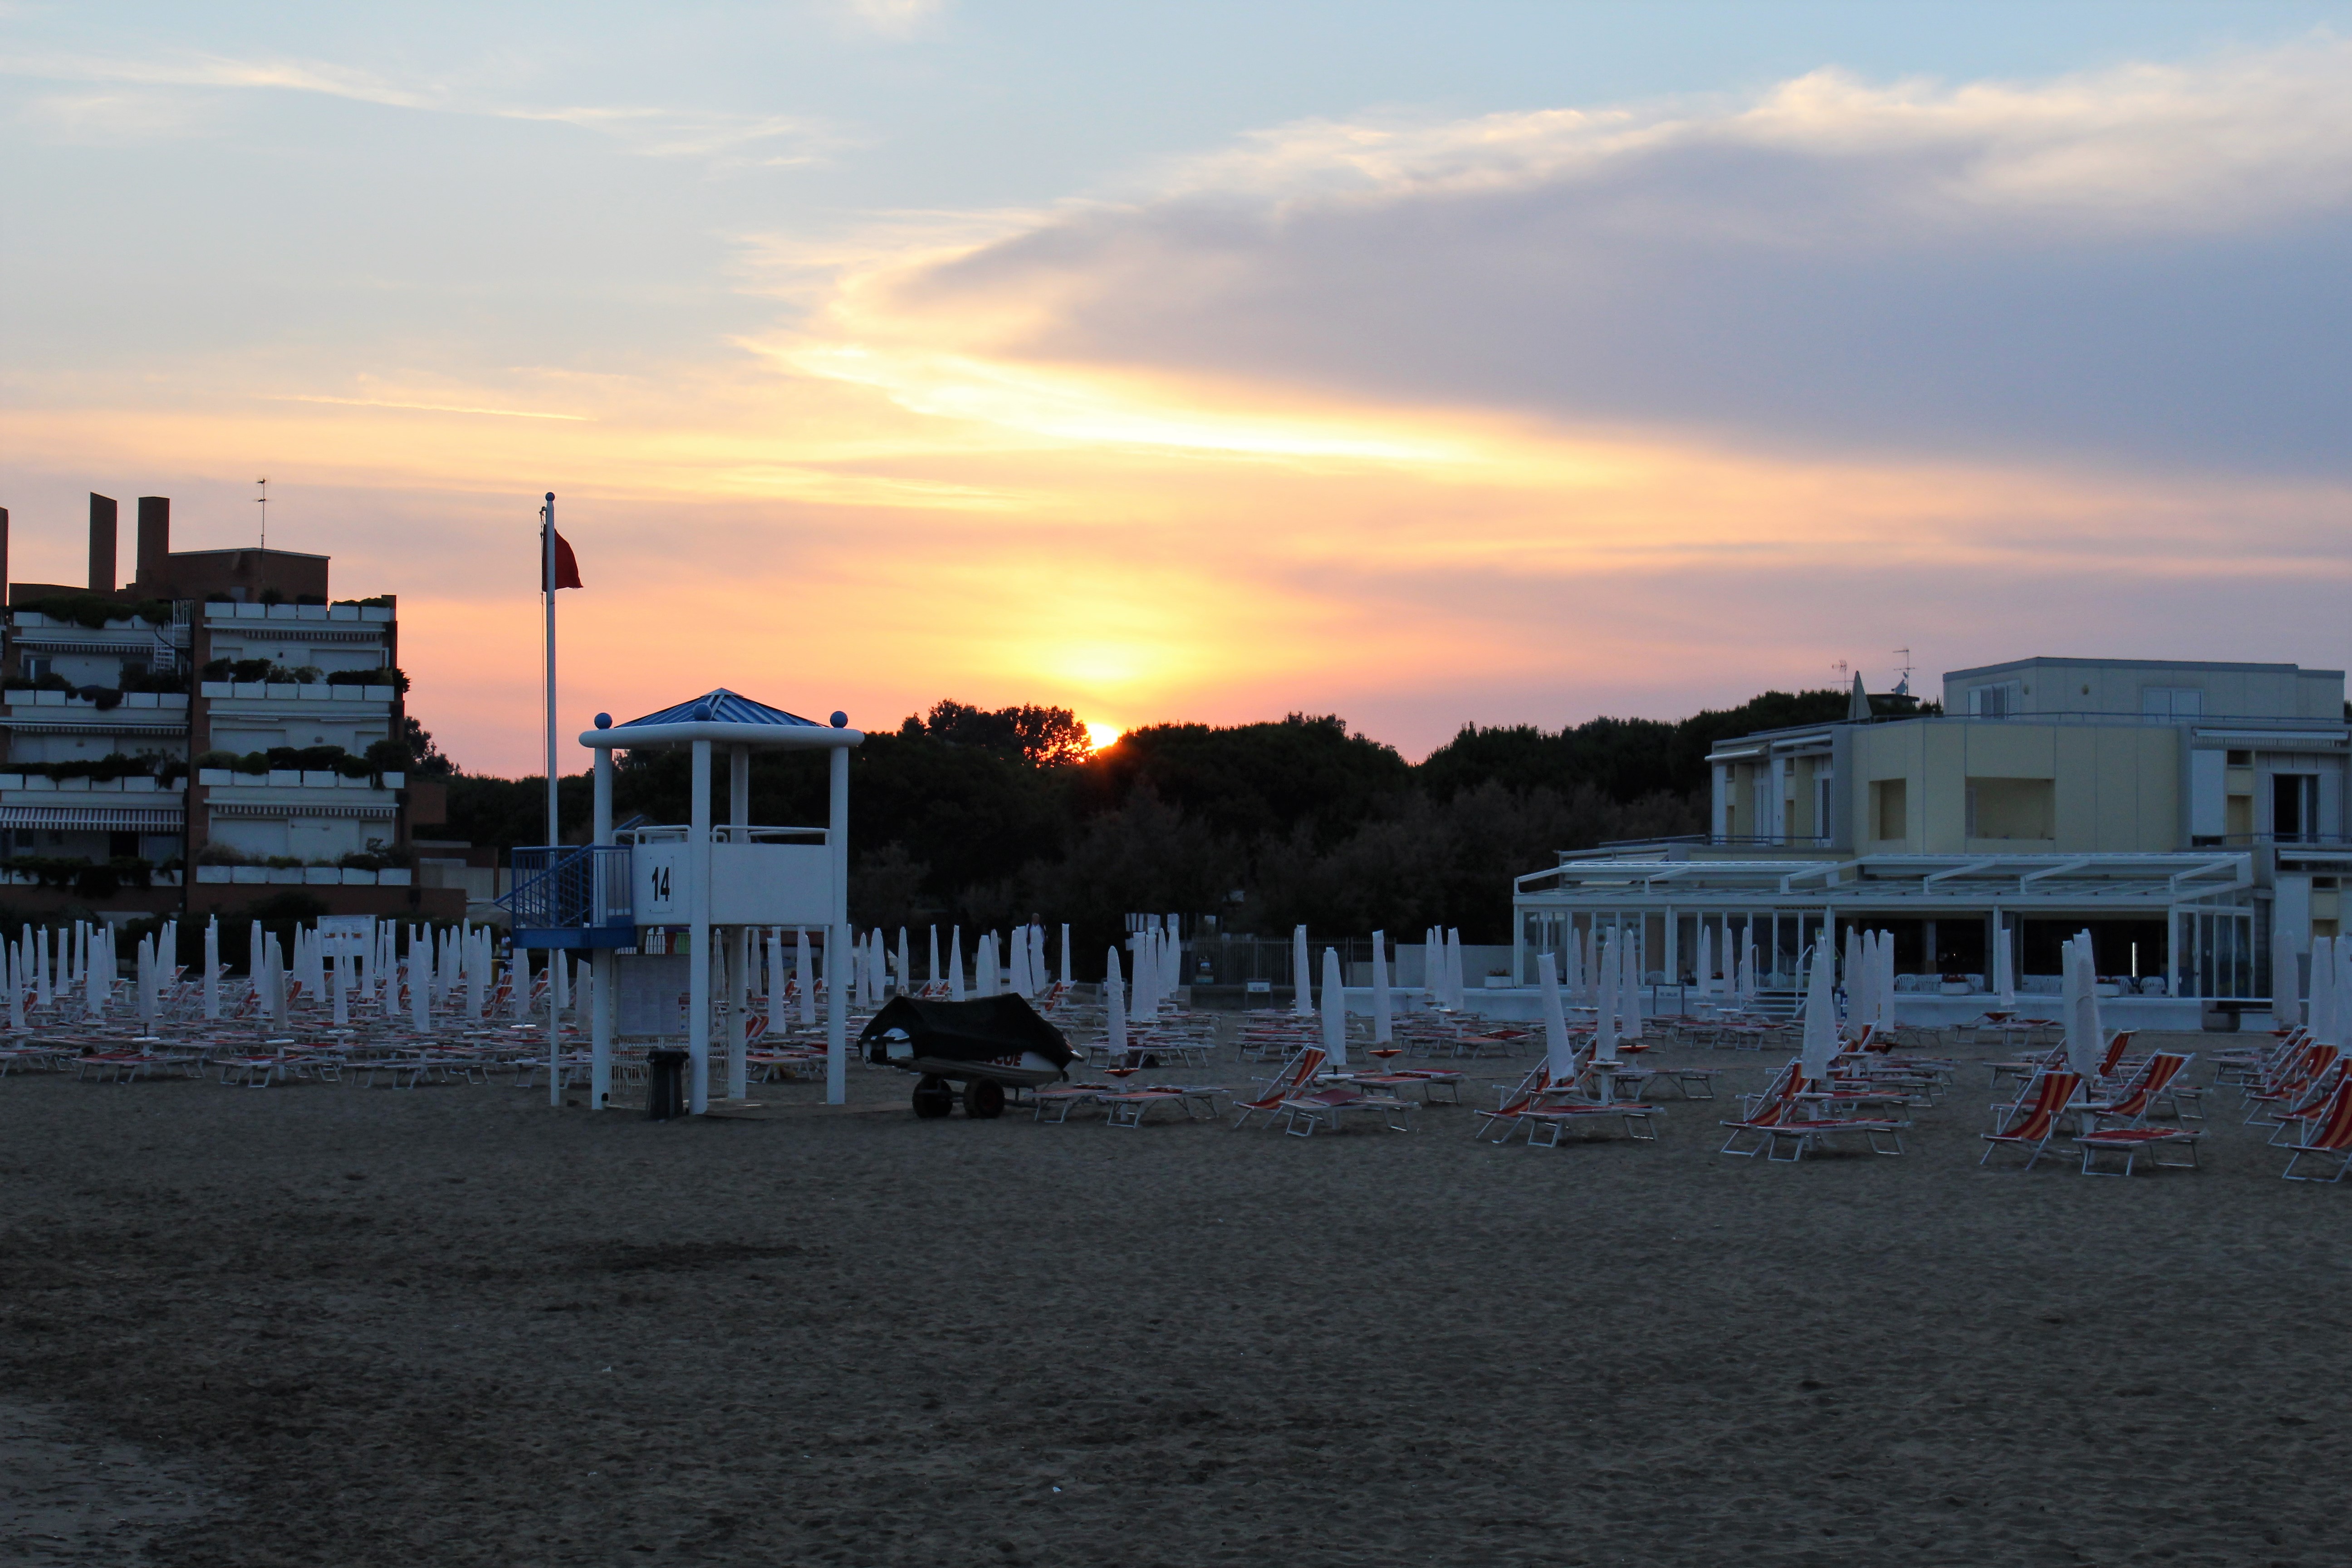
beach, sky, sunset, sea, summer, body of water, cloud, evening, horizon, dusk, sunrise, morning, shore, ocean, dawn, water, coast, house, sand